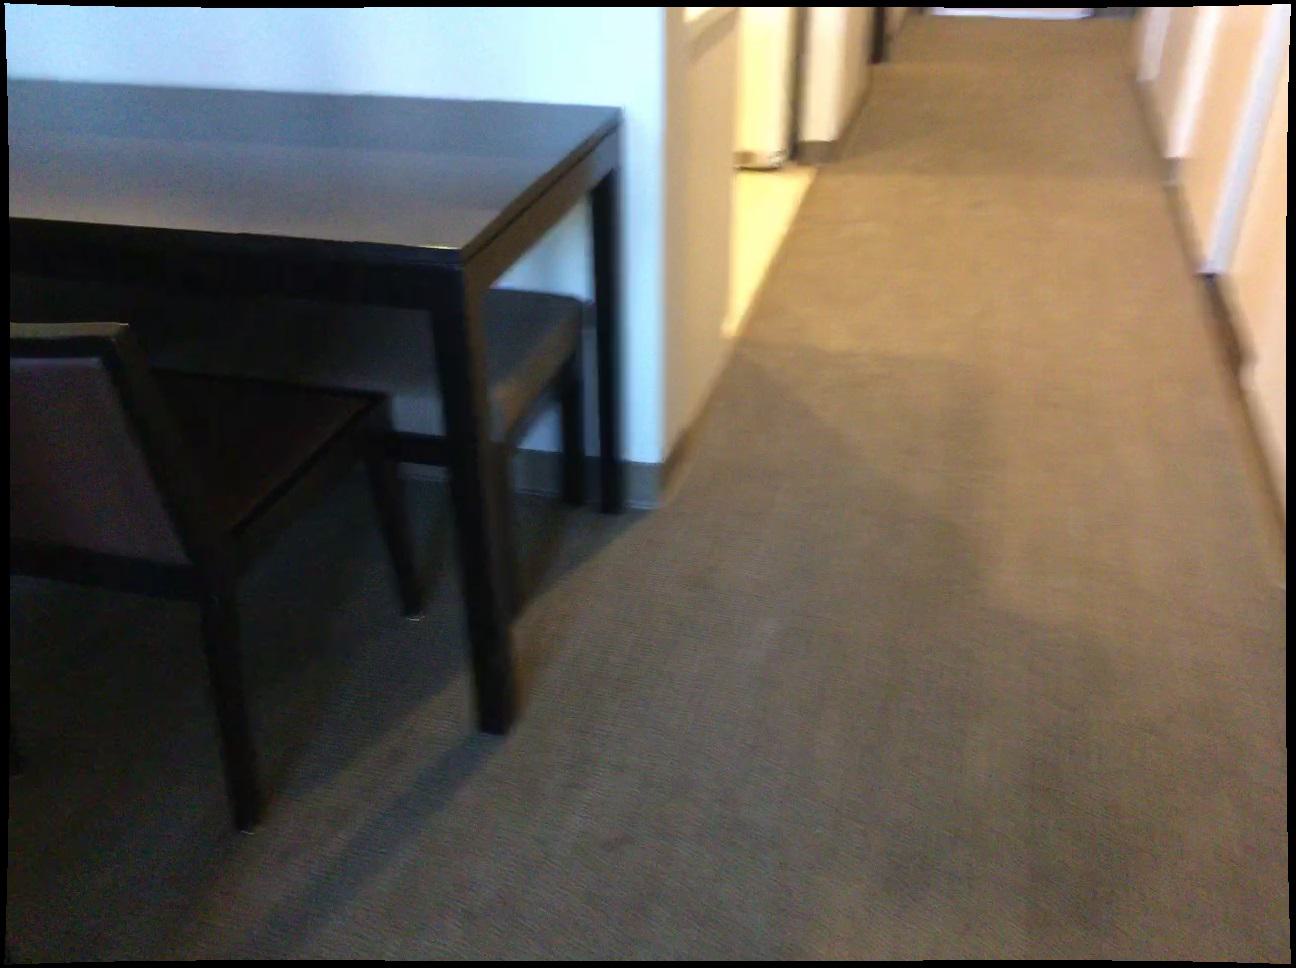
Question: In the image, there is the couch. Pinpoint several points within the vacant space situated left of the couch from the world's perspective. Your final answer should be formatted as a list of tuples, i.e. [(x1, y1), ...], where each tuple contains the x and y coordinates of a point satisfying the conditions above. The coordinates should be between 0 and 1, indicating the normalized pixel locations of the points.
Answer: [(0.836, 0.511), (0.946, 0.686), (0.932, 0.613), (0.875, 0.969), (0.850, 0.668), (0.939, 0.985), (0.872, 0.492), (0.843, 0.598), (0.950, 0.502), (0.922, 0.862), (0.811, 0.893), (0.883, 0.574), (0.856, 0.751), (0.876, 0.517), (0.915, 0.809), (0.906, 0.472), (0.813, 0.954), (0.915, 0.523), (0.809, 0.837), (0.802, 0.624), (0.839, 0.538), (0.806, 0.741), (0.865, 0.849), (0.921, 0.551), (0.801, 0.591), (0.860, 0.798), (0.956, 0.529), (0.954, 0.727), (0.908, 0.761), (0.799, 0.532), (0.879, 0.544), (0.981, 0.875), (0.887, 0.605), (0.961, 0.772), (0.846, 0.632), (0.970, 0.588), (0.930, 0.920), (0.892, 0.639), (0.803, 0.660), (0.971, 0.821), (0.963, 0.557), (0.939, 0.648), (0.834, 0.486), (0.807, 0.786), (0.870, 0.906), (0.910, 0.497), (0.853, 0.708), (0.983, 0.482), (0.944, 0.477), (0.804, 0.698)]